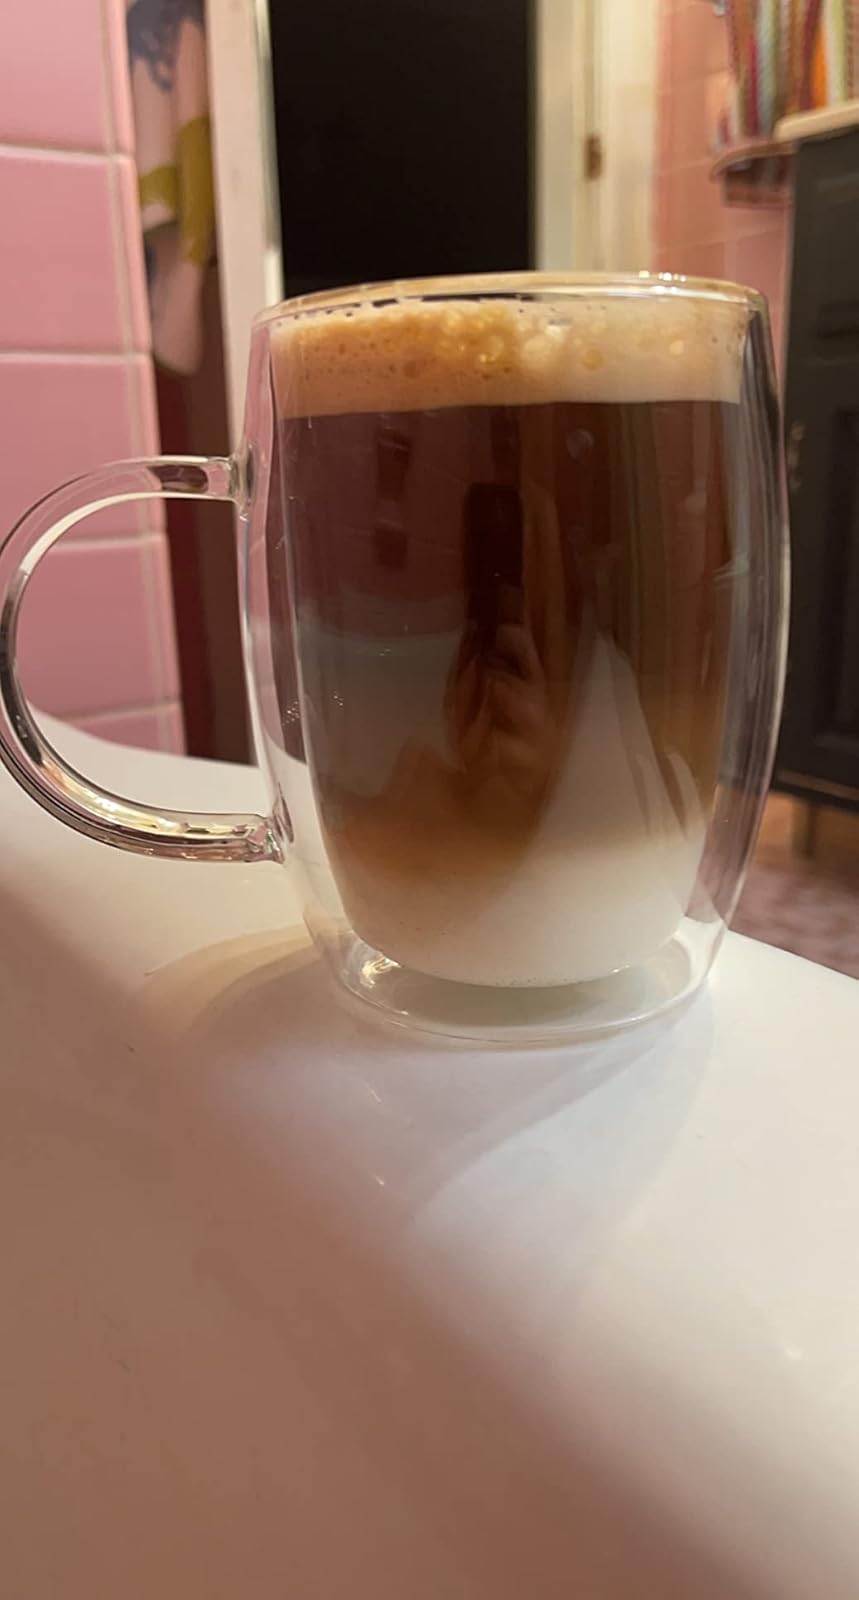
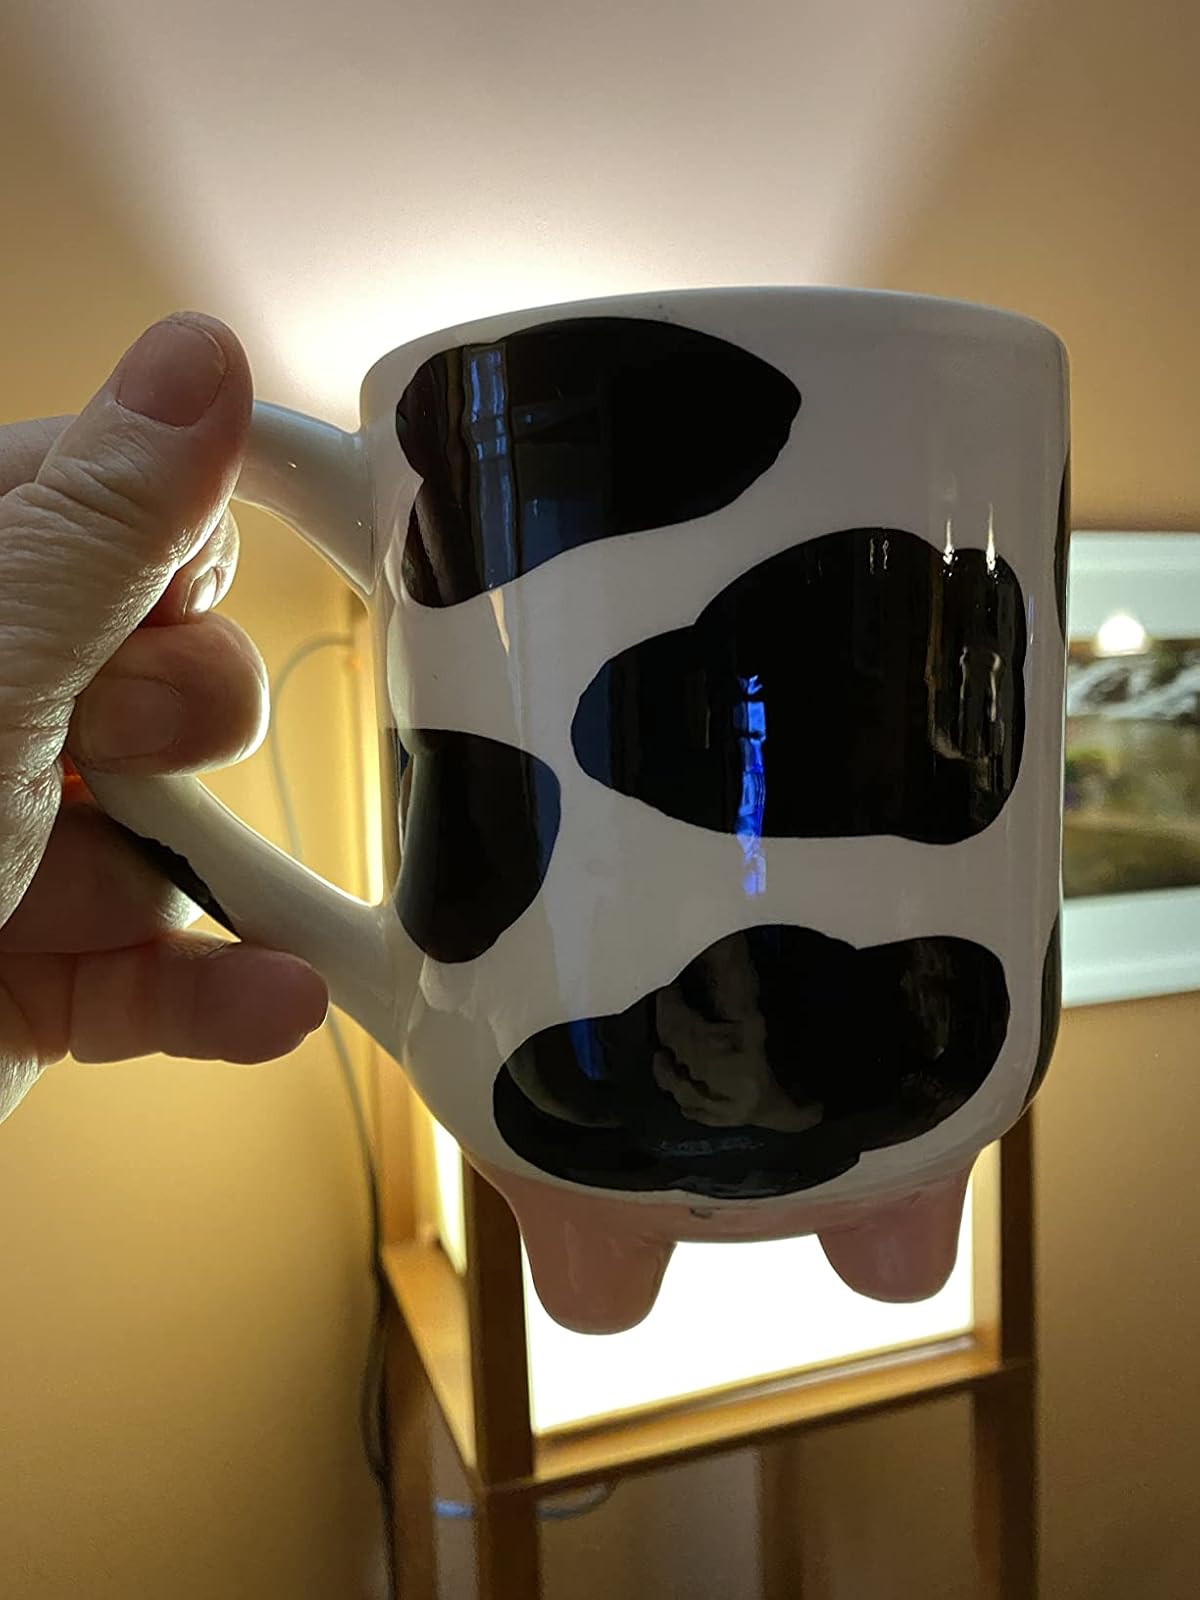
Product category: items_mug
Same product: no